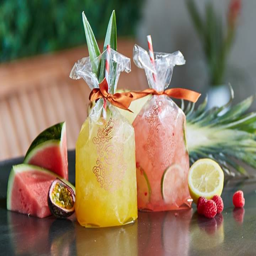
cocktails in a bag on a table